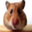
Label: hamster